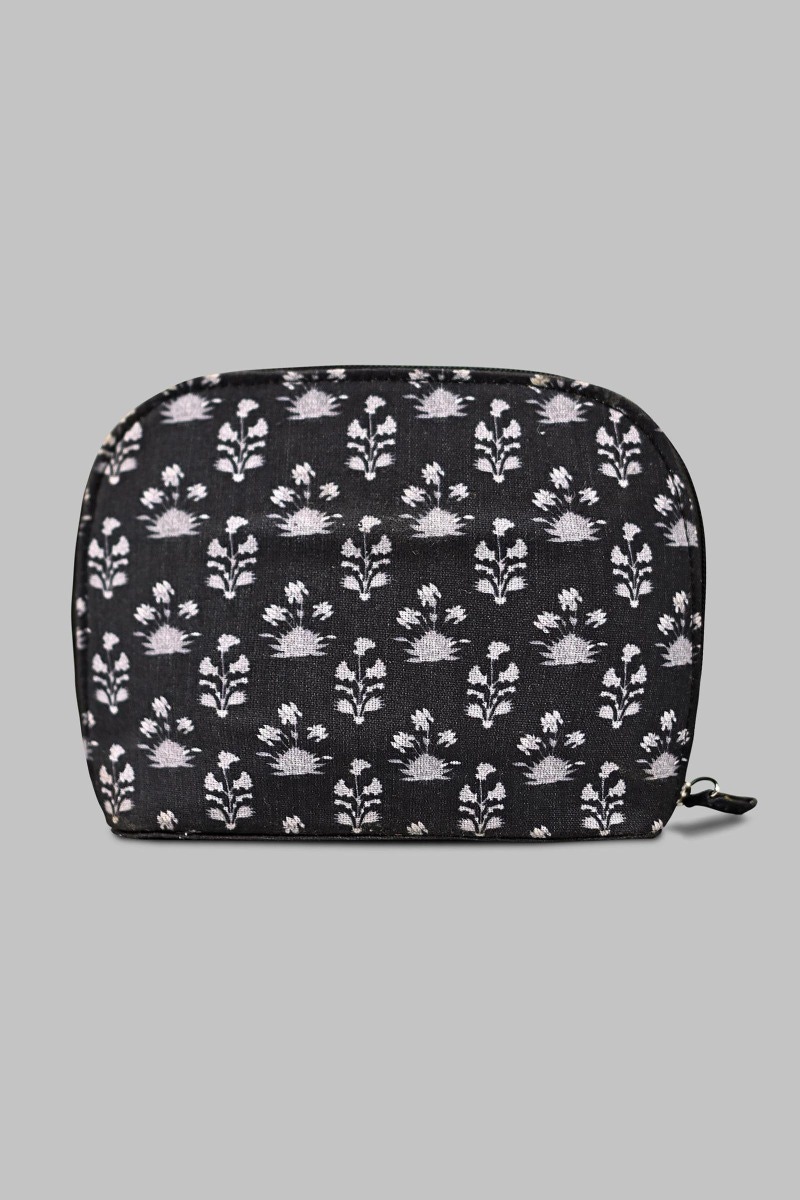
black multi floral print cosmetic bag